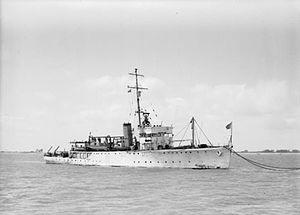
Le HMS Seagull est un dragueur de mines de la classe Halcyon construit pour la Royal Navy dans les années 1930 et utilisé pendant la Seconde Guerre mondiale